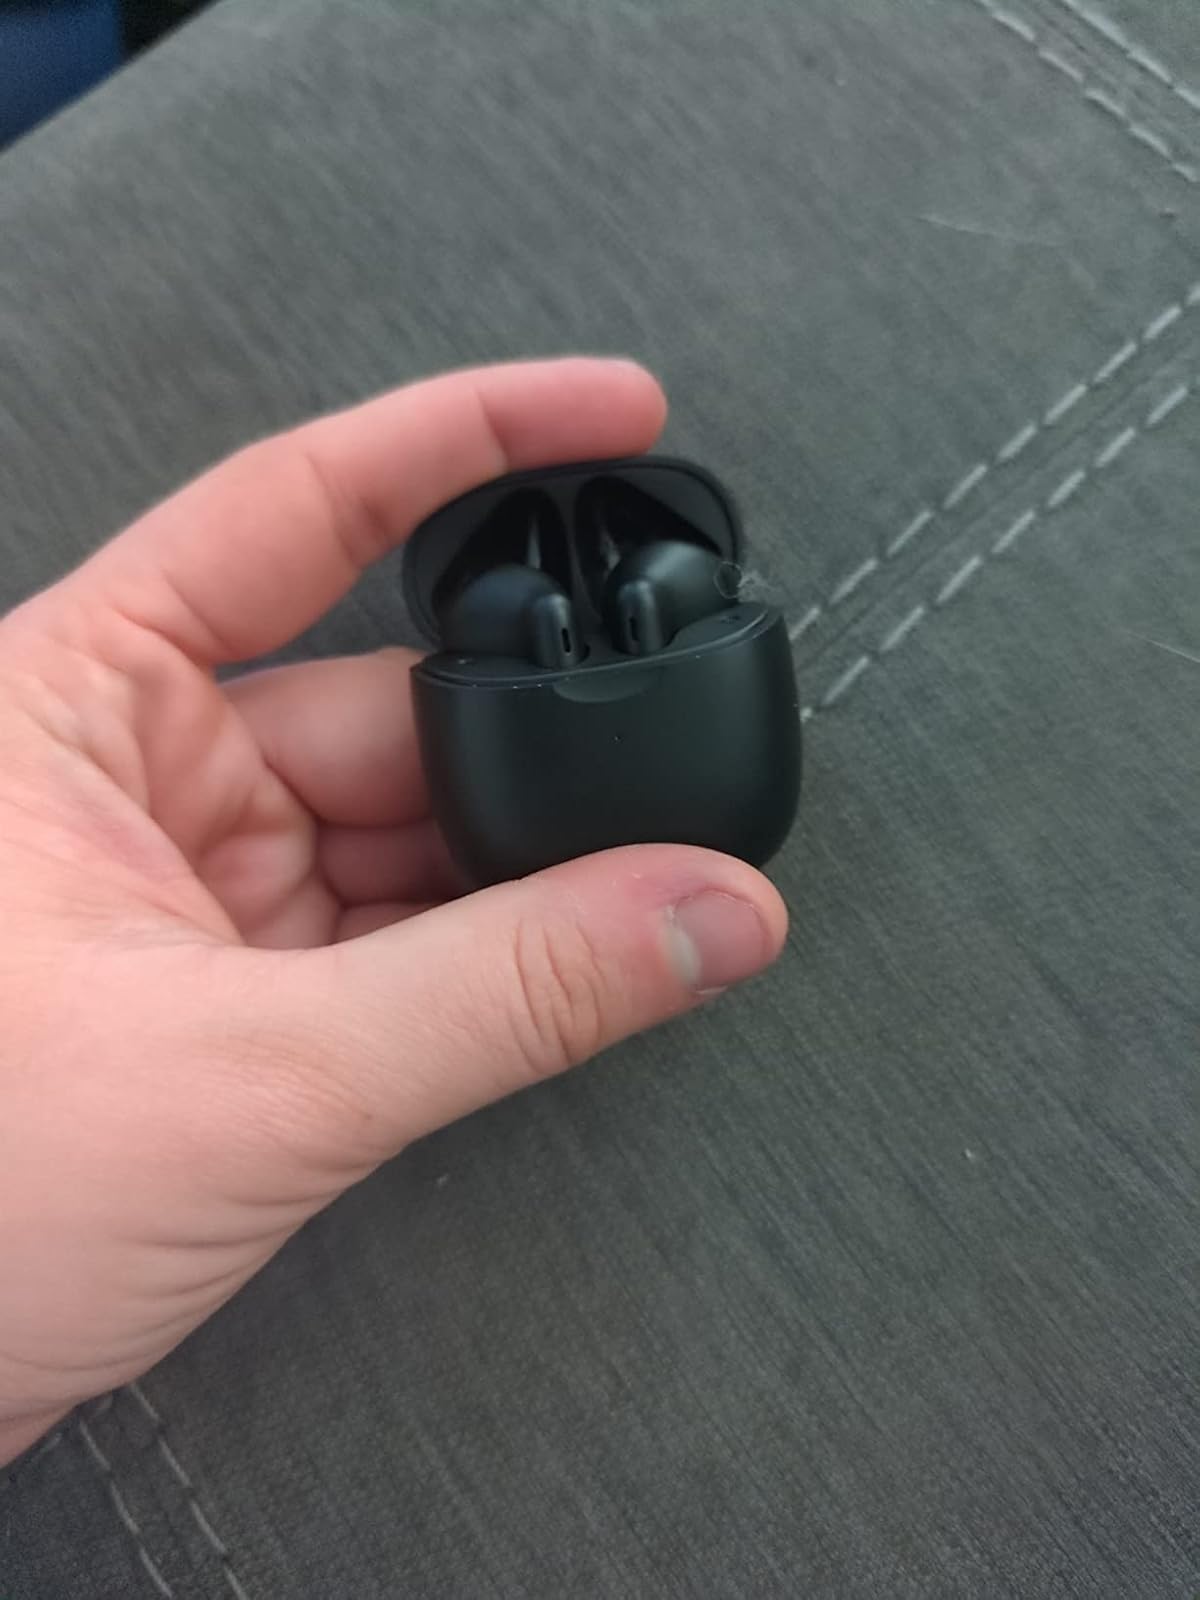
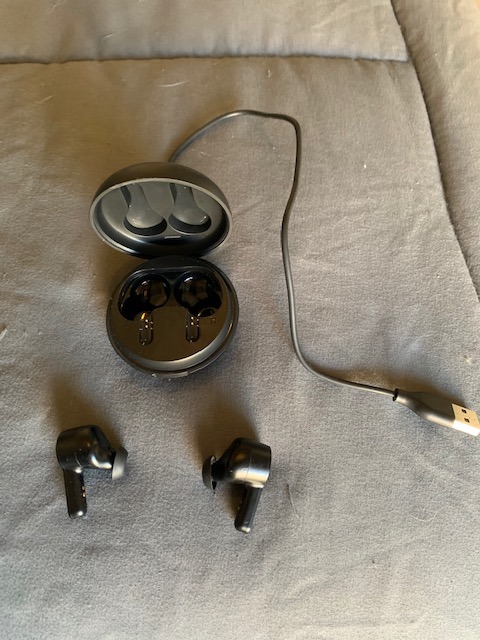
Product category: earbuds
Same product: no